Oil sands

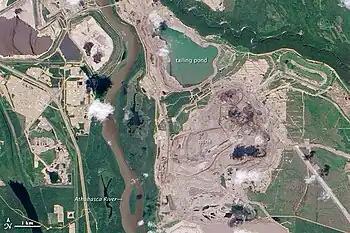
Mining operations in the Athabasca oil sands. NASA Earth Observatory image, 2009.

The Orinoco Belt is a territory in the southern strip of the eastern Orinoco River Basin in Venezuela which overlies one of the world's largest deposits of petroleum. The Orinoco Belt follows the line of the river. It is approximately from east to west, and from north to south, with an area about .